Cossacks

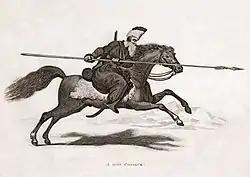
Don Cossack in the early 1800s

Kuban Cossacks are Cossacks who live in the Kuban region of Russia. Although many Cossack groups came to inhabit the Western North Caucasus, most of the Kuban Cossacks are descendants of the Black Sea Cossack Host (originally the Zaporozhian Cossacks), and the Caucasus Line Cossack Host.